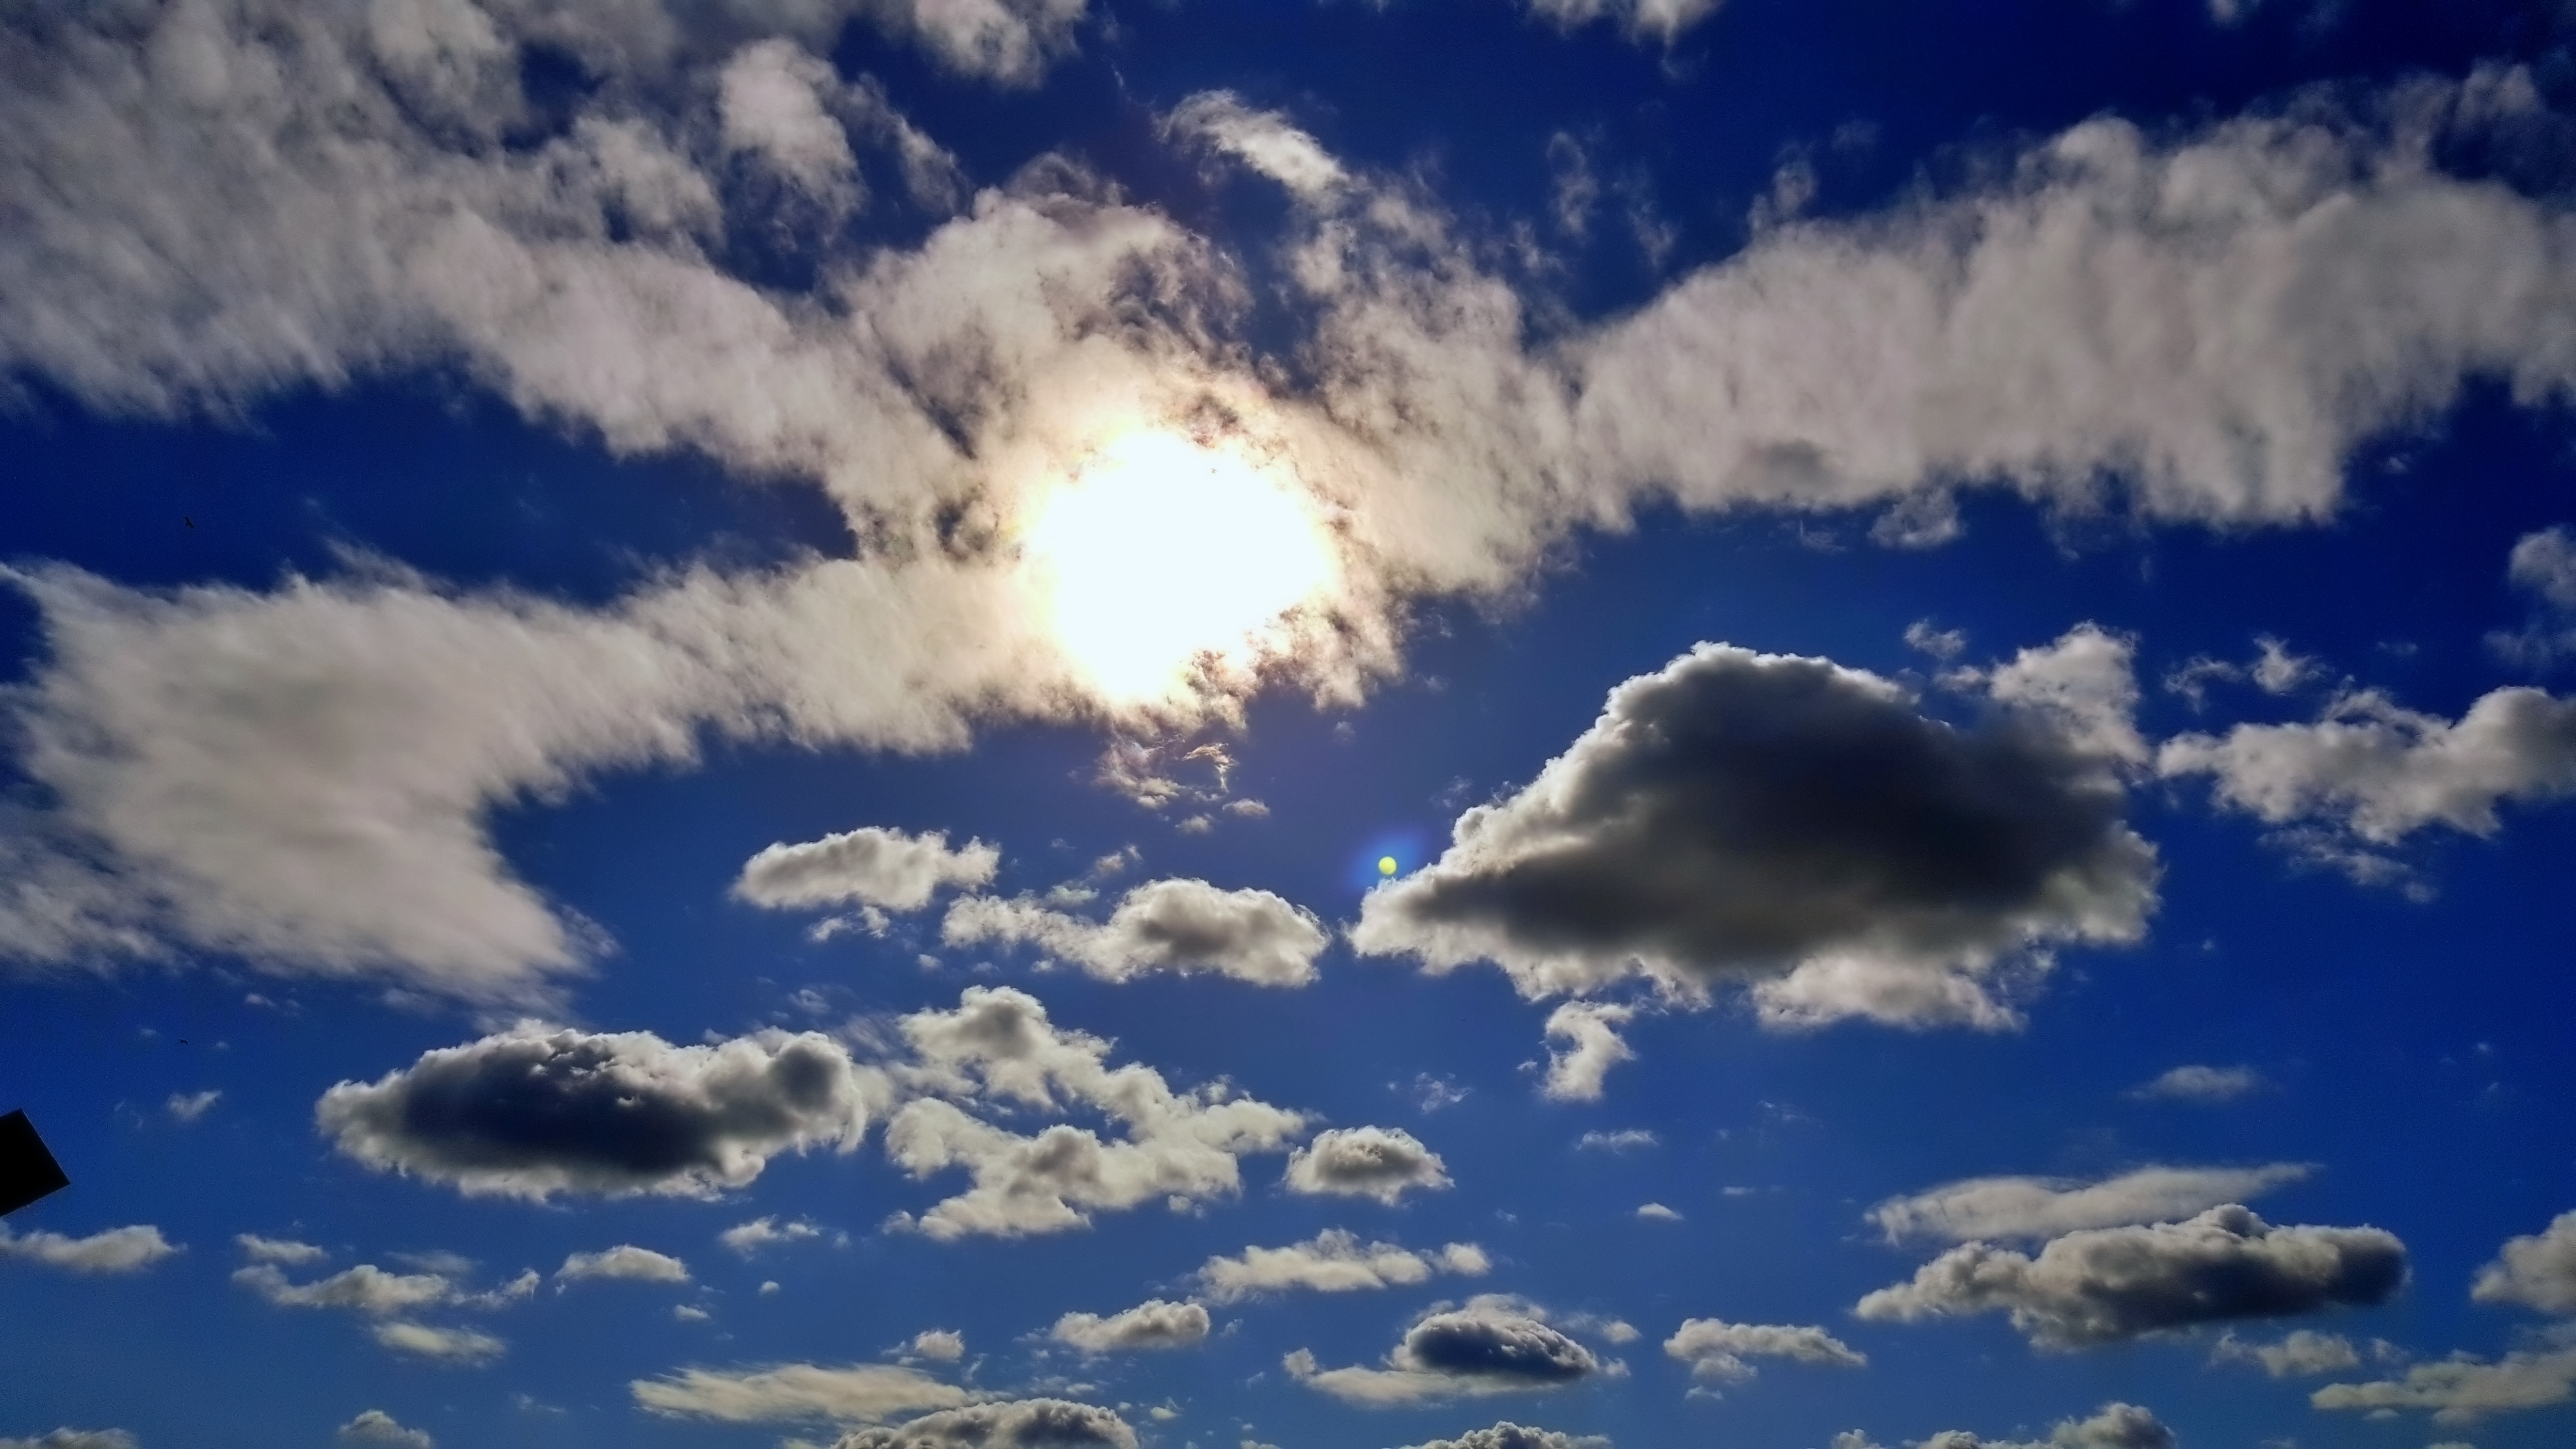
Chukmanje, Suwon of Korea, korea, cloud, sunshine, sky, daytime, blue, cumulus, atmosphere, light, meteorological phenomenon, sunlight, morning, calm, sun, evening, horizon, world